Ebersteinburg

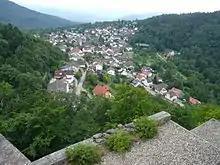
Ebersteinburg seen from the castle

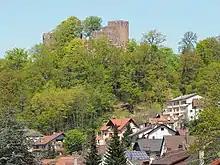
Ebersteinburg and Alt Eberstein castle

By 1100CE the Counts of Eberstein had taken up residence and constructed Alt Eberstein on top of the hill. Today only the bergfried and shield wall remain intact.